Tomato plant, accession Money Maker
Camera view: tilt-top (135 deg); turntable rotation: 0 degrees
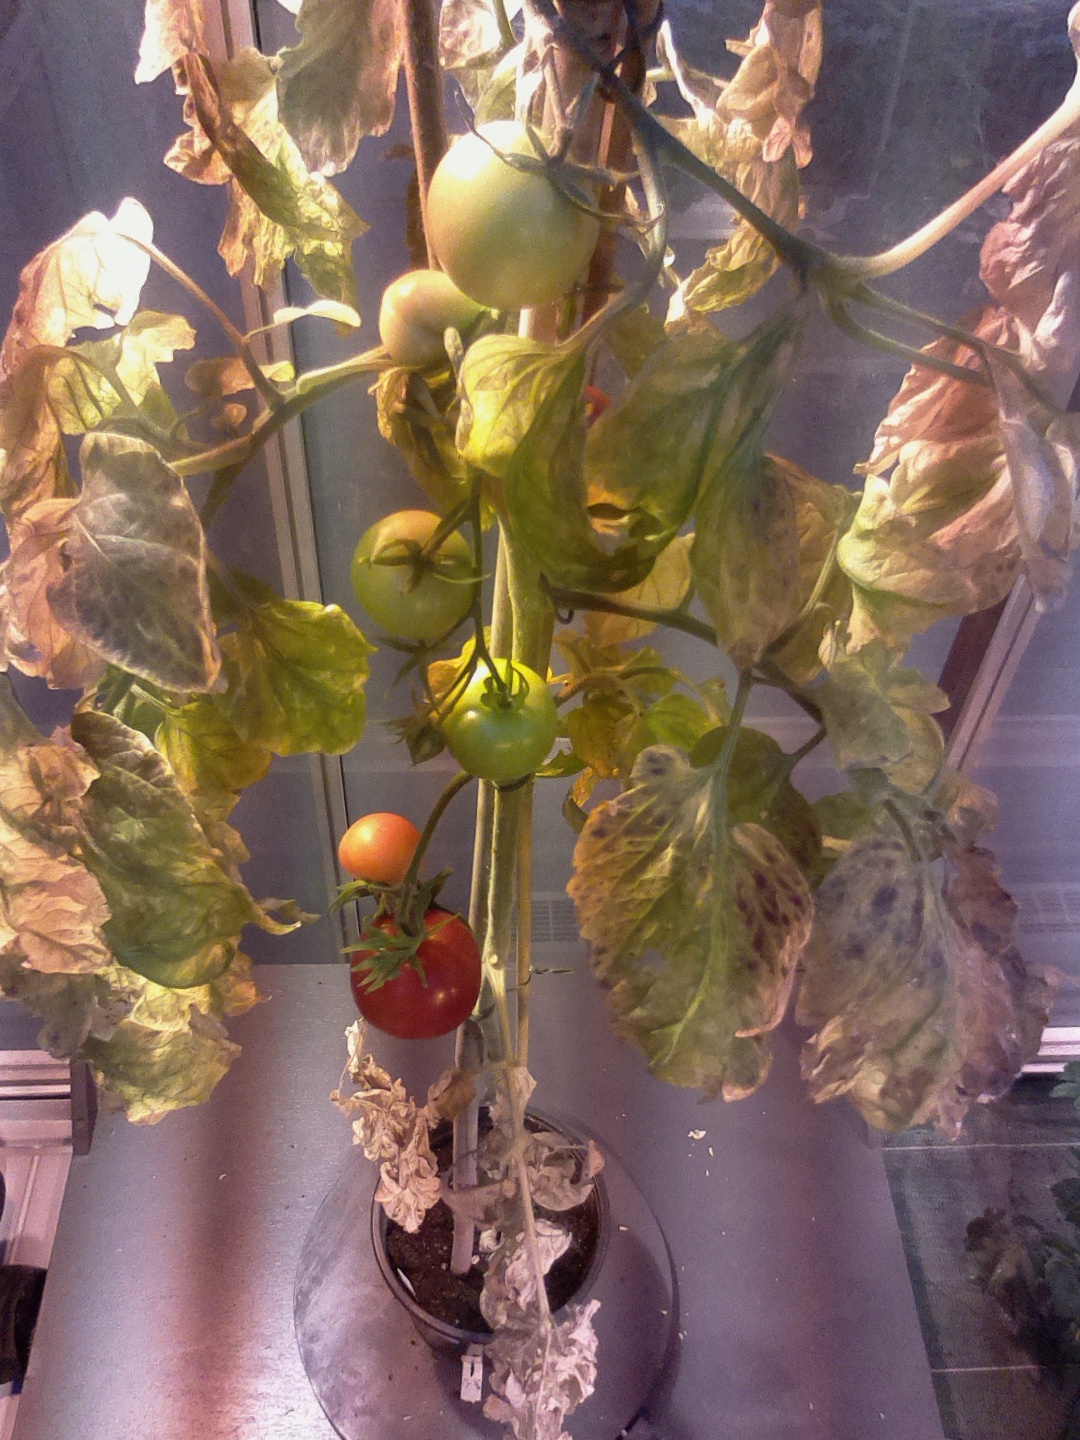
BBCH growth stage 85: 50%-60% of fruits show typical fully ripe color